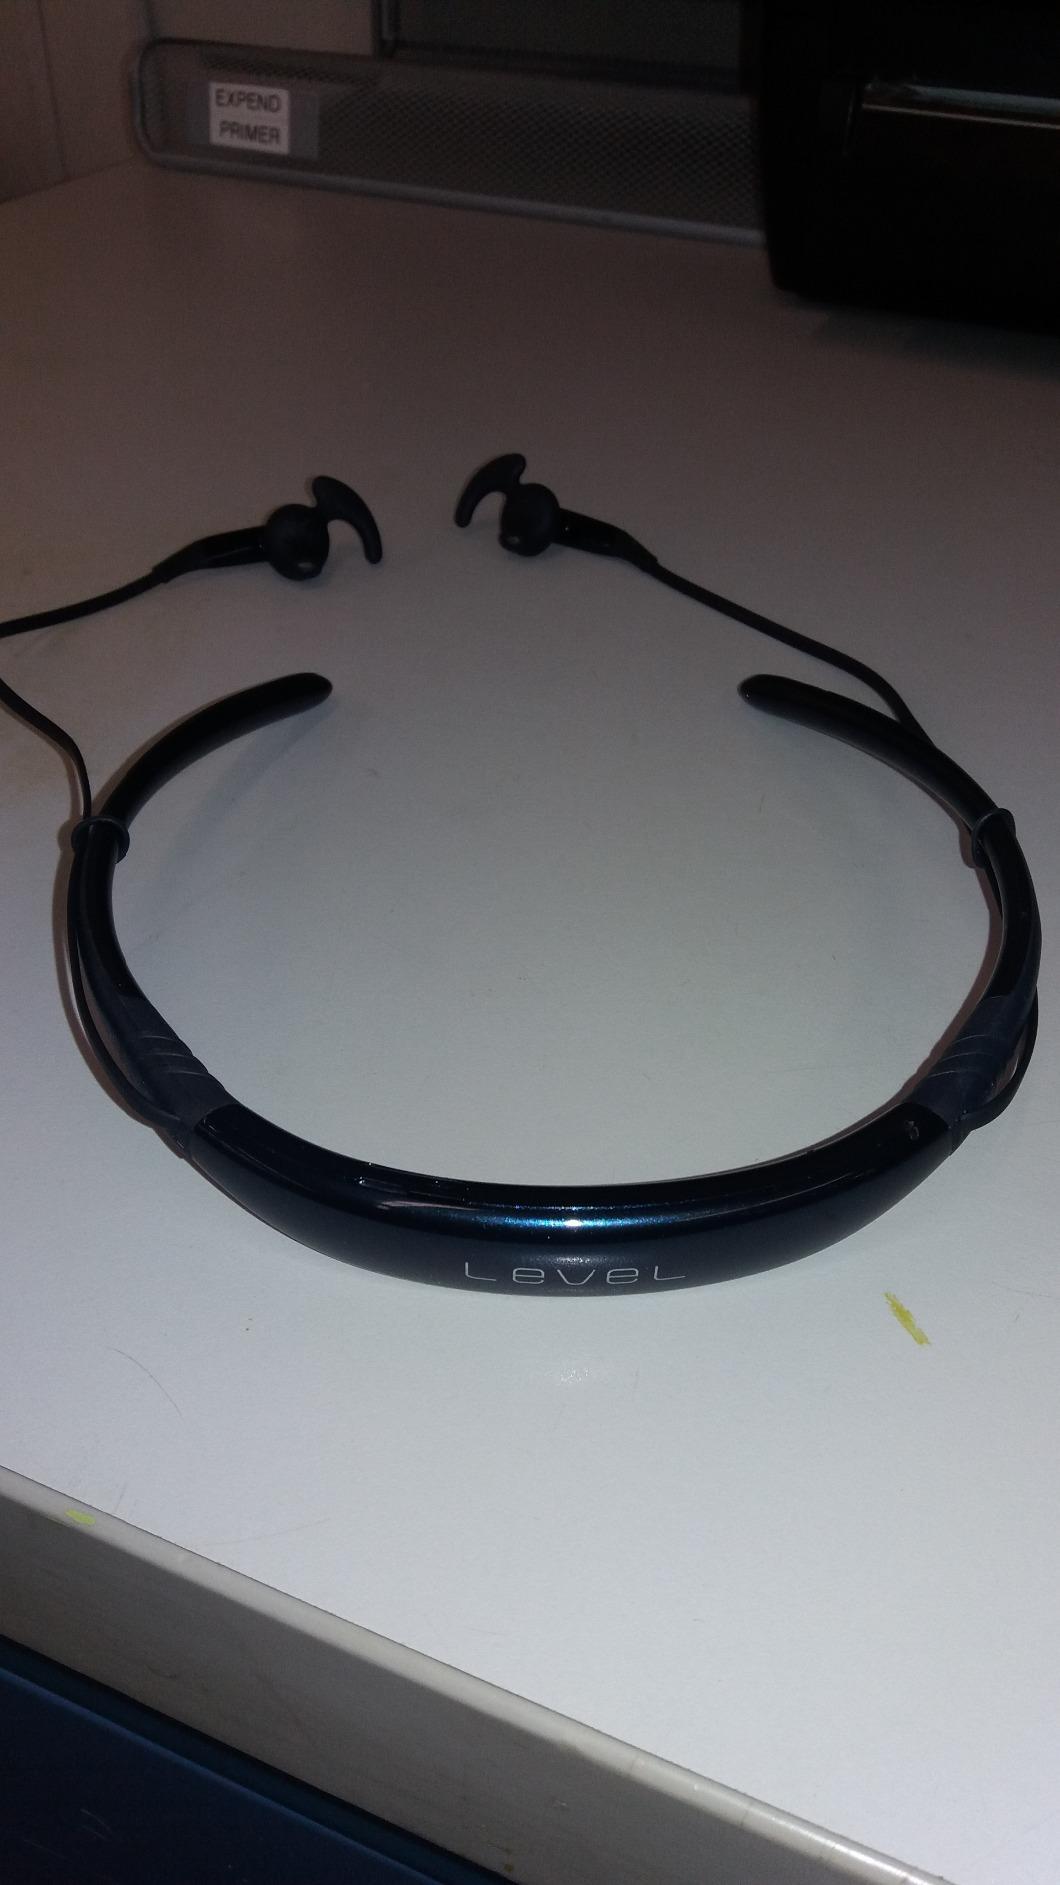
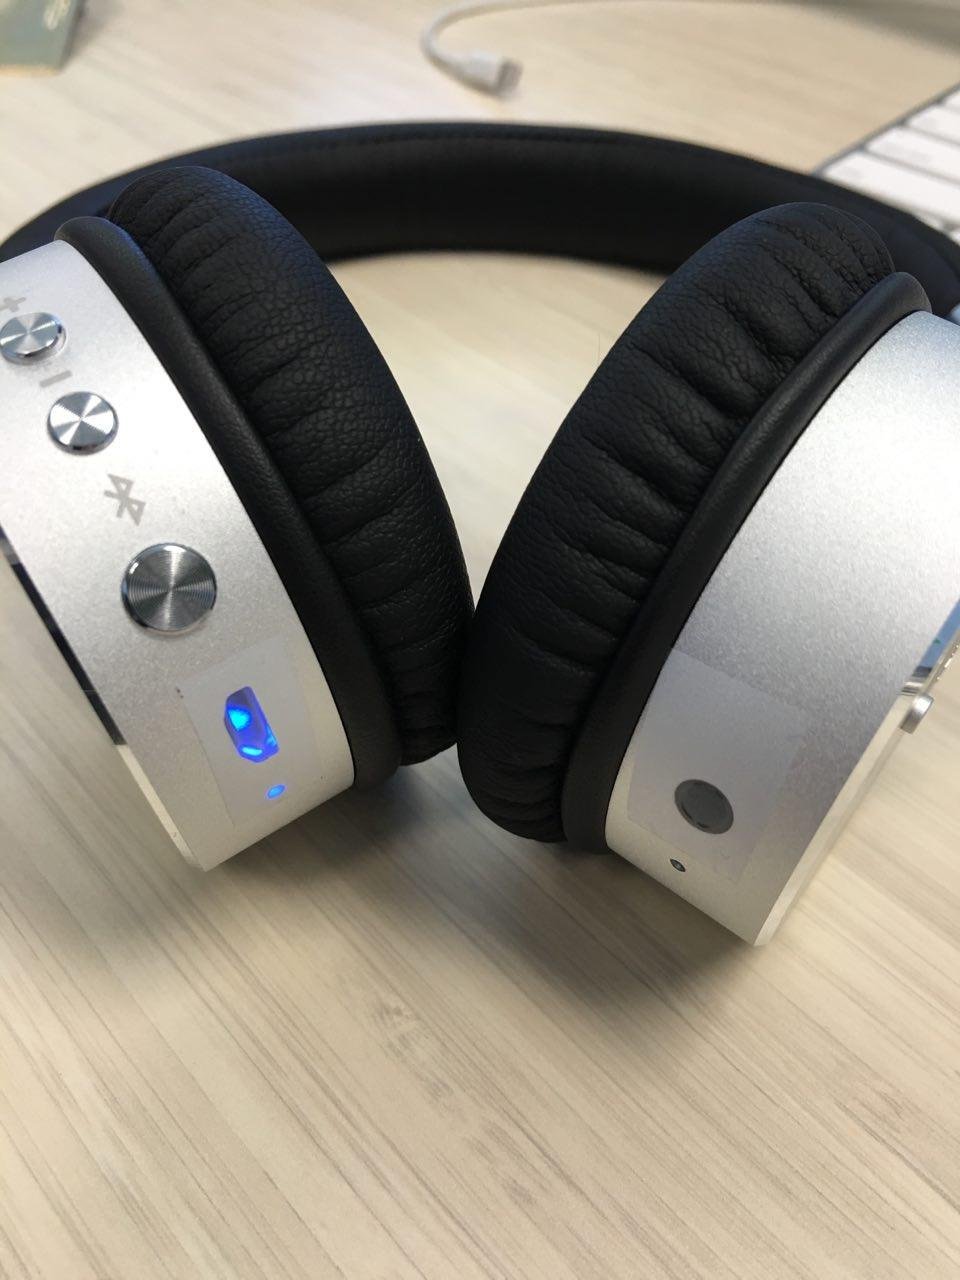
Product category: headphones
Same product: no